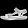
Label: Sandal